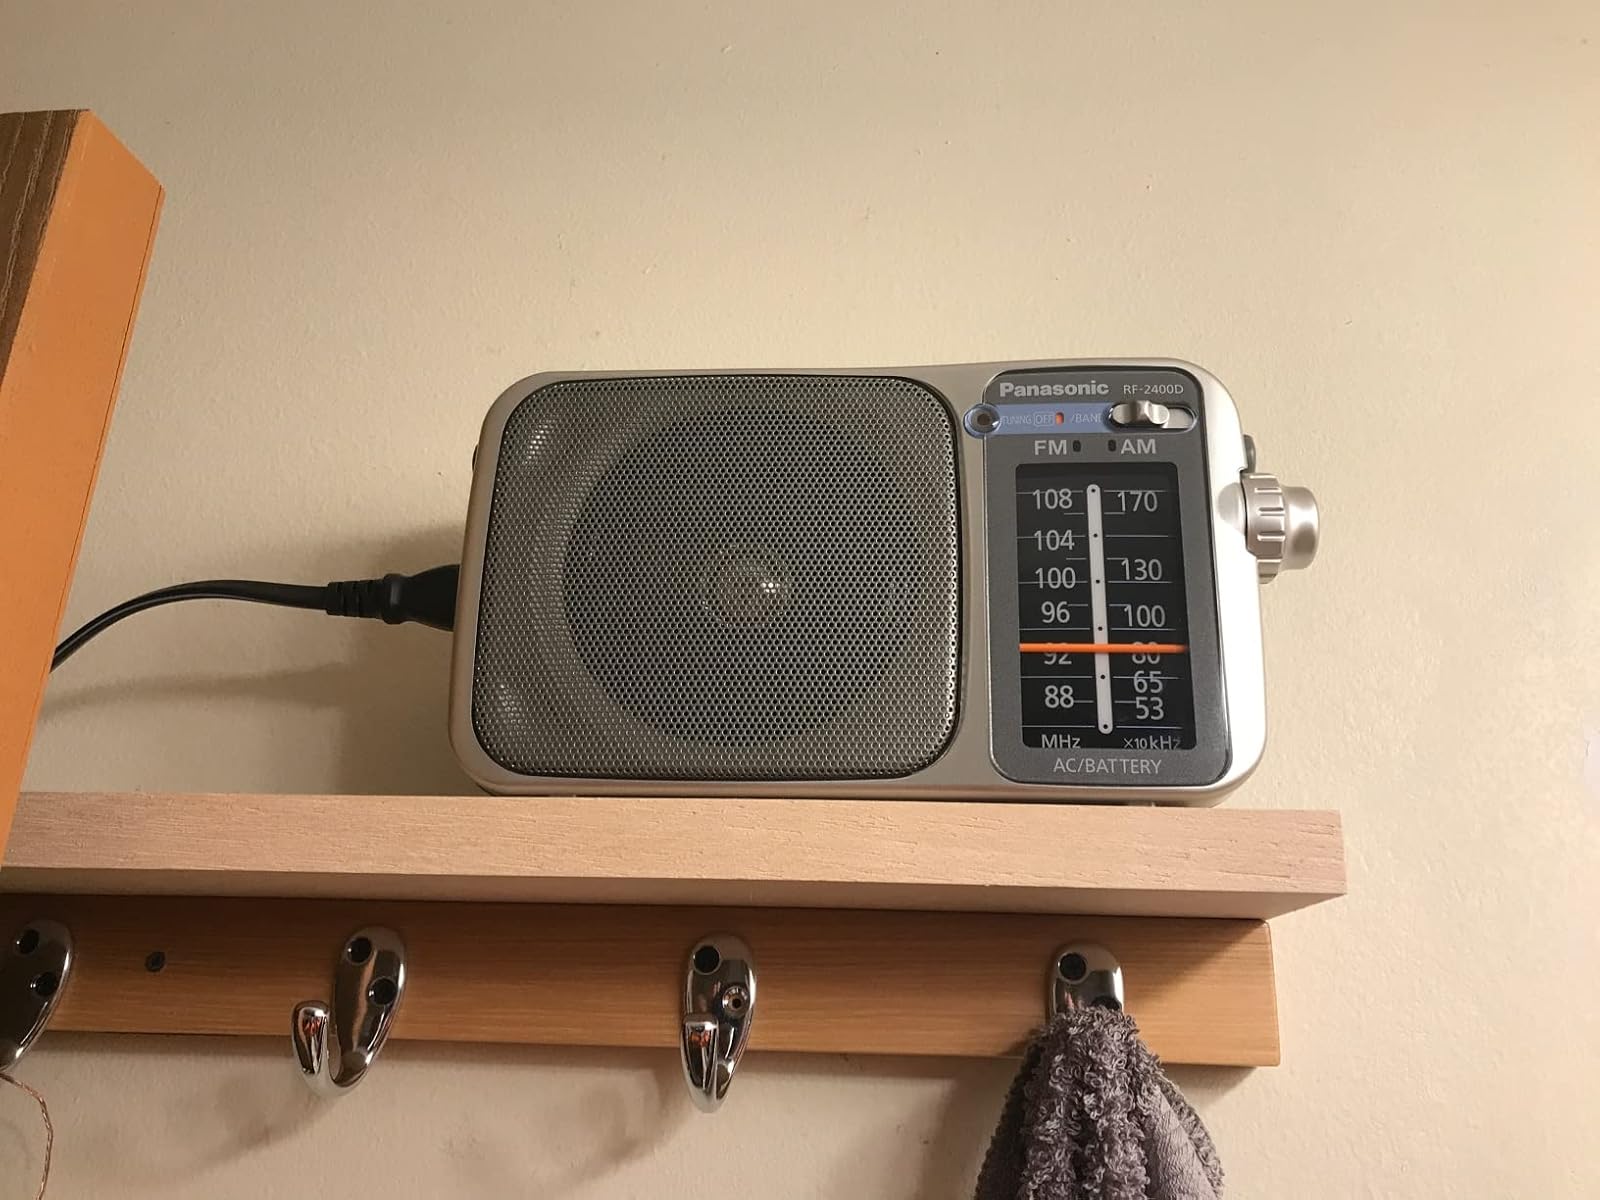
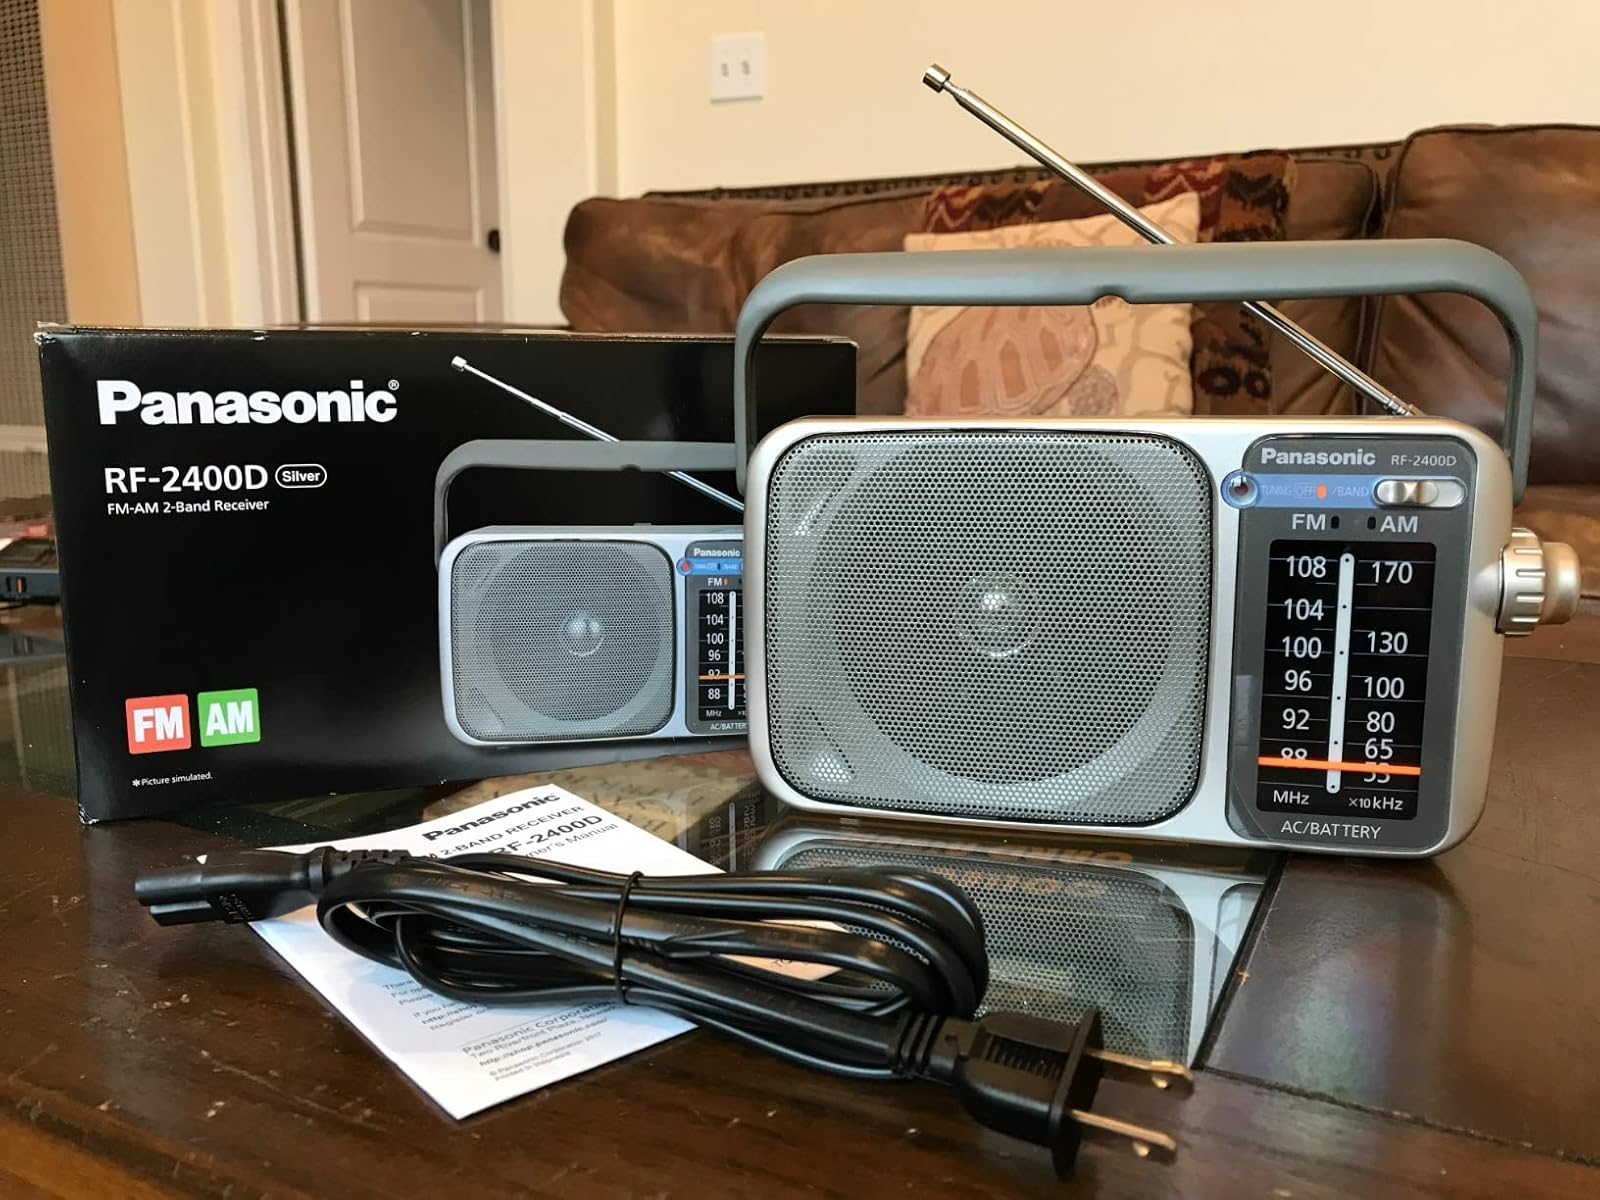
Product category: radio
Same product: yes